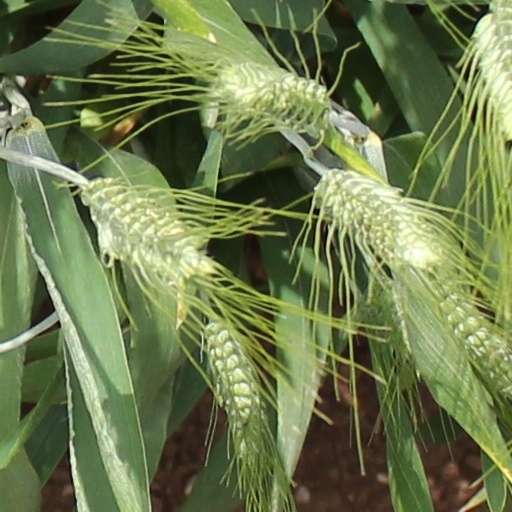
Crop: wheat